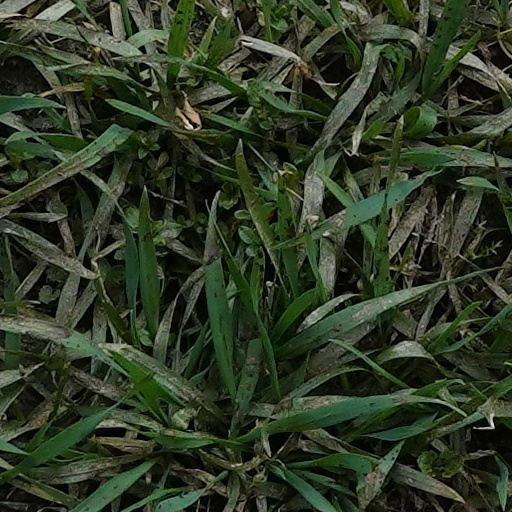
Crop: wheat